Arthur Shelby Jr.

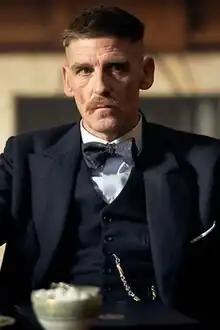
Paul Anderson as Arthur Shelby Jr.

Arthur Shelby Jr. is a fictional character in the British television period crime drama television series "Peaky Blinders", created by Steven Knight. Played by Paul Anderson, Arthur Shelby Jr. is the older brother of the protagonist Thomas Shelby. Arthur is a member of the Peaky Blinders and the deputy vice president of the Shelby Company Limited.